Munich Airport

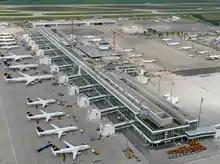
A February 2016 photograph of Terminal 2 Satellite building still under construction

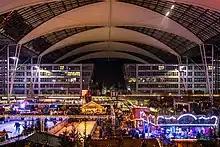
Munich Airport Center (MAC) during the annual Christmas market

Terminal 2 commenced operation on 29 June 2003. It has a design capacity of 25 million passengers per year and is exclusively used by Lufthansa and all other Star Alliance members serving Munich except Turkish Airlines. Luxair also uses Terminal 2. Etihad Airways has shifted back to Terminal 1 effective from 1 June 2023.